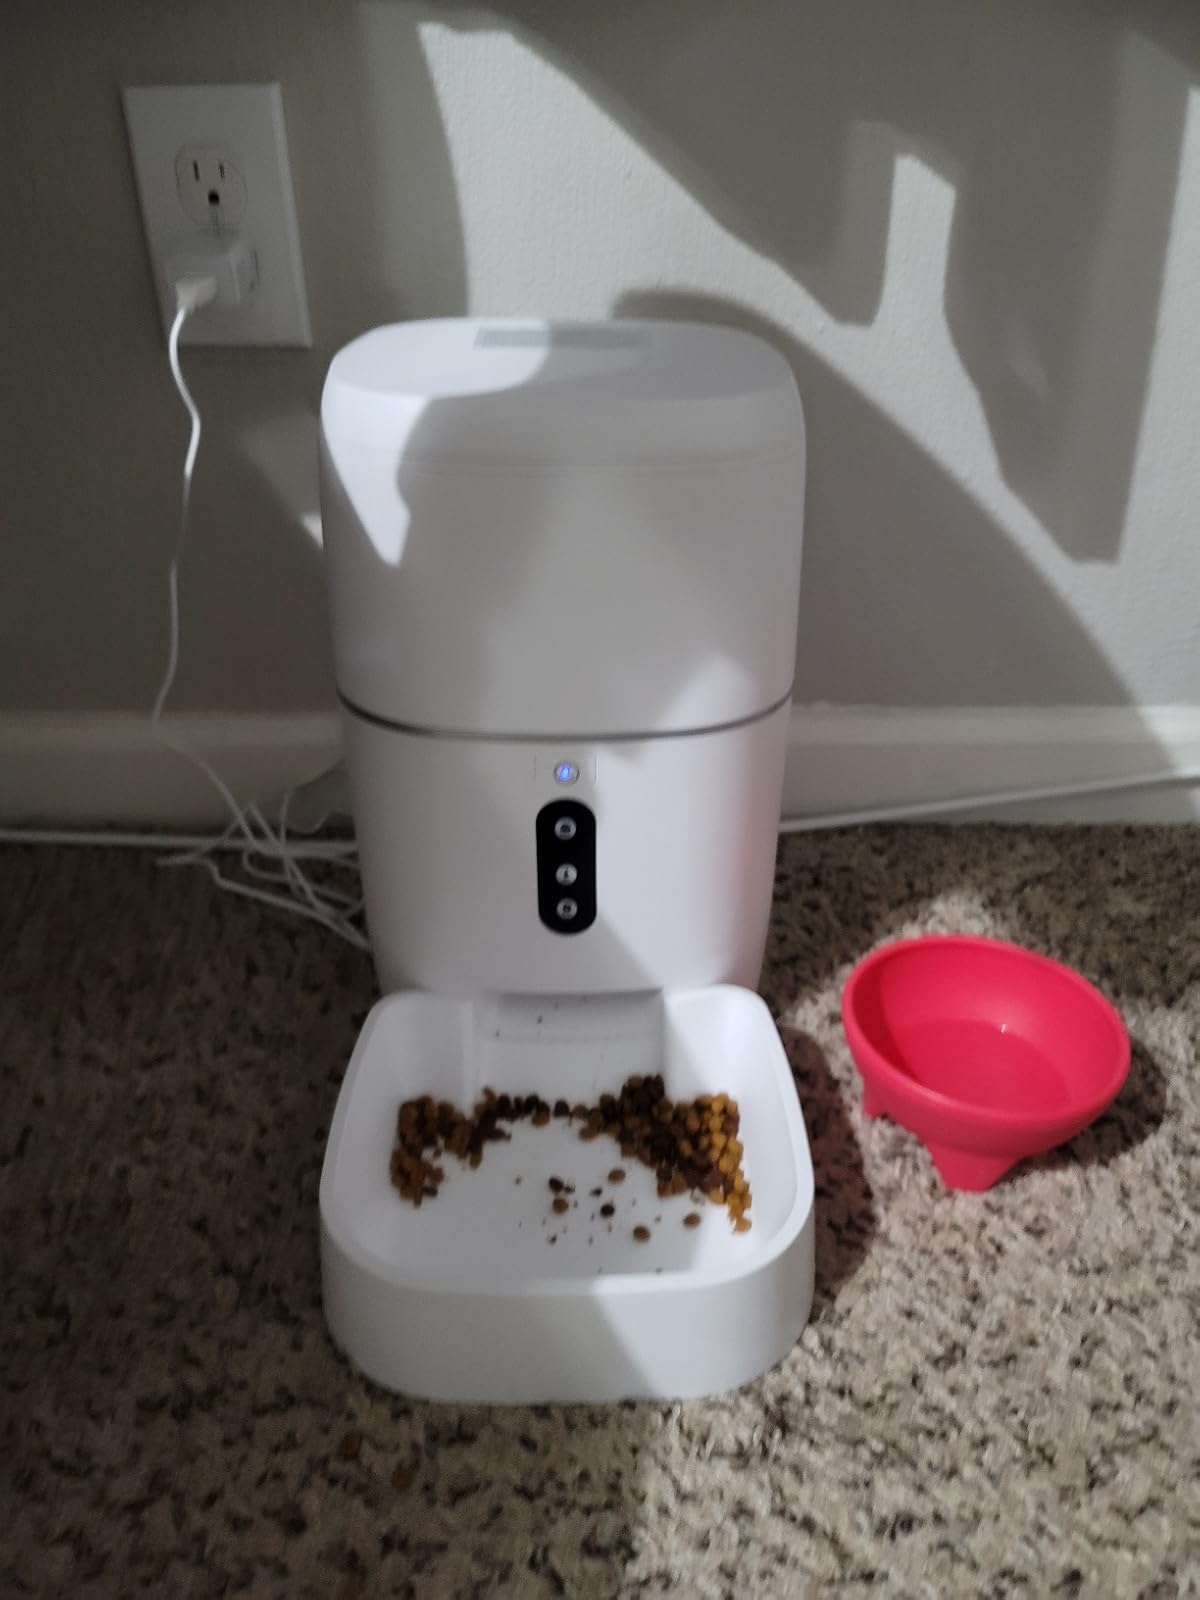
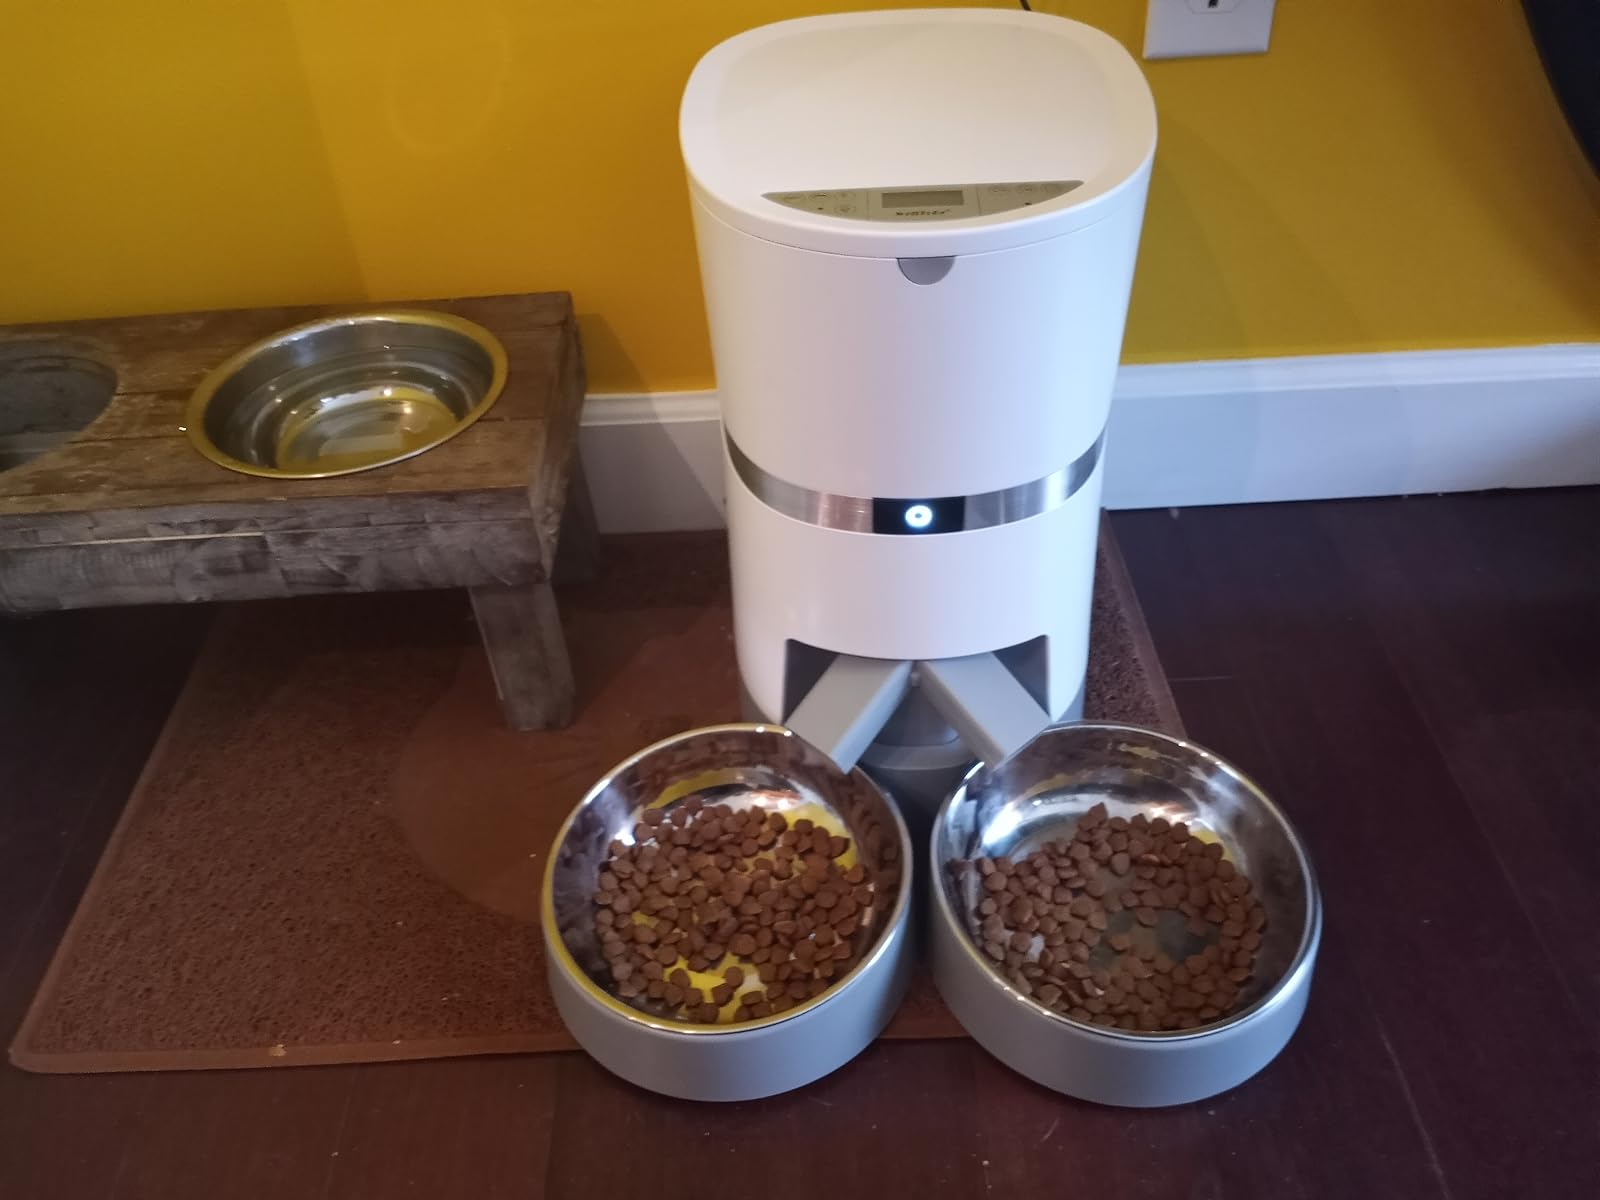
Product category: items_feeder
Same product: no